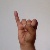
The image shows a hand gesture representing the letter 'I' in Indian Sign Language.